Climate of Japan

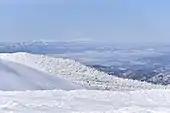
Winter with frozen coniferous trees near Mt. Kumano in the Mount Zaō range in Miyagi Prefecture

In winter, the Siberian High develops over the Eurasian land mass and the Aleutian Low develops over the northern Pacific Ocean. The result is a flow of cold air southeastward across Japan that brings freezing temperatures and heavy snowfalls to the central mountain ranges facing the Sea of Japan, but clear skies to areas fronting on the Pacific.